Textbookrental.ca

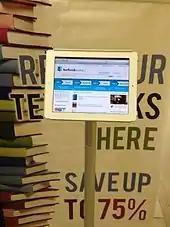
Textbookrental.ca in store Kiosk

Textbookrental.ca was established in 2010 by entrepreneurs Gershon Hurwitz and Mike Stock, in response to student concerns about the rising cost of textbooks. By 2011, the online store was selling textbooks at a discount and renting texts, allowing searching by textbook ISBN, author, and title, selecting a 2, 3, or 6 month (semester) rental period, and shipping options. Once the semester is over, books are returned with a free return shipping label, or in person at 11 depots.